Socket 370

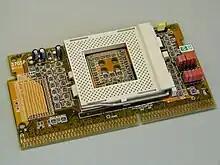
Socket 370 slotket adapter

The VIA Cyrix III, later renamed the VIA C3, also used Socket 370.